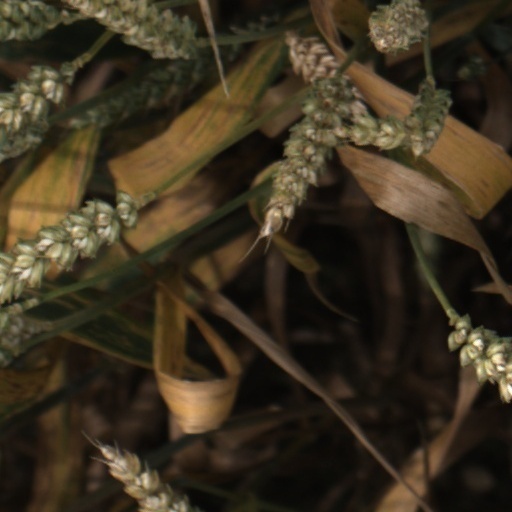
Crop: wheat